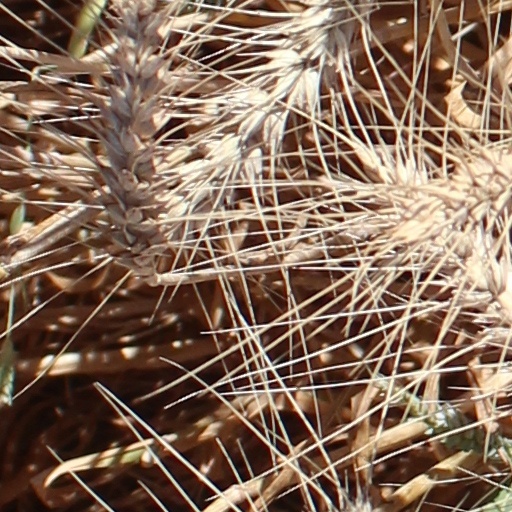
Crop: wheat